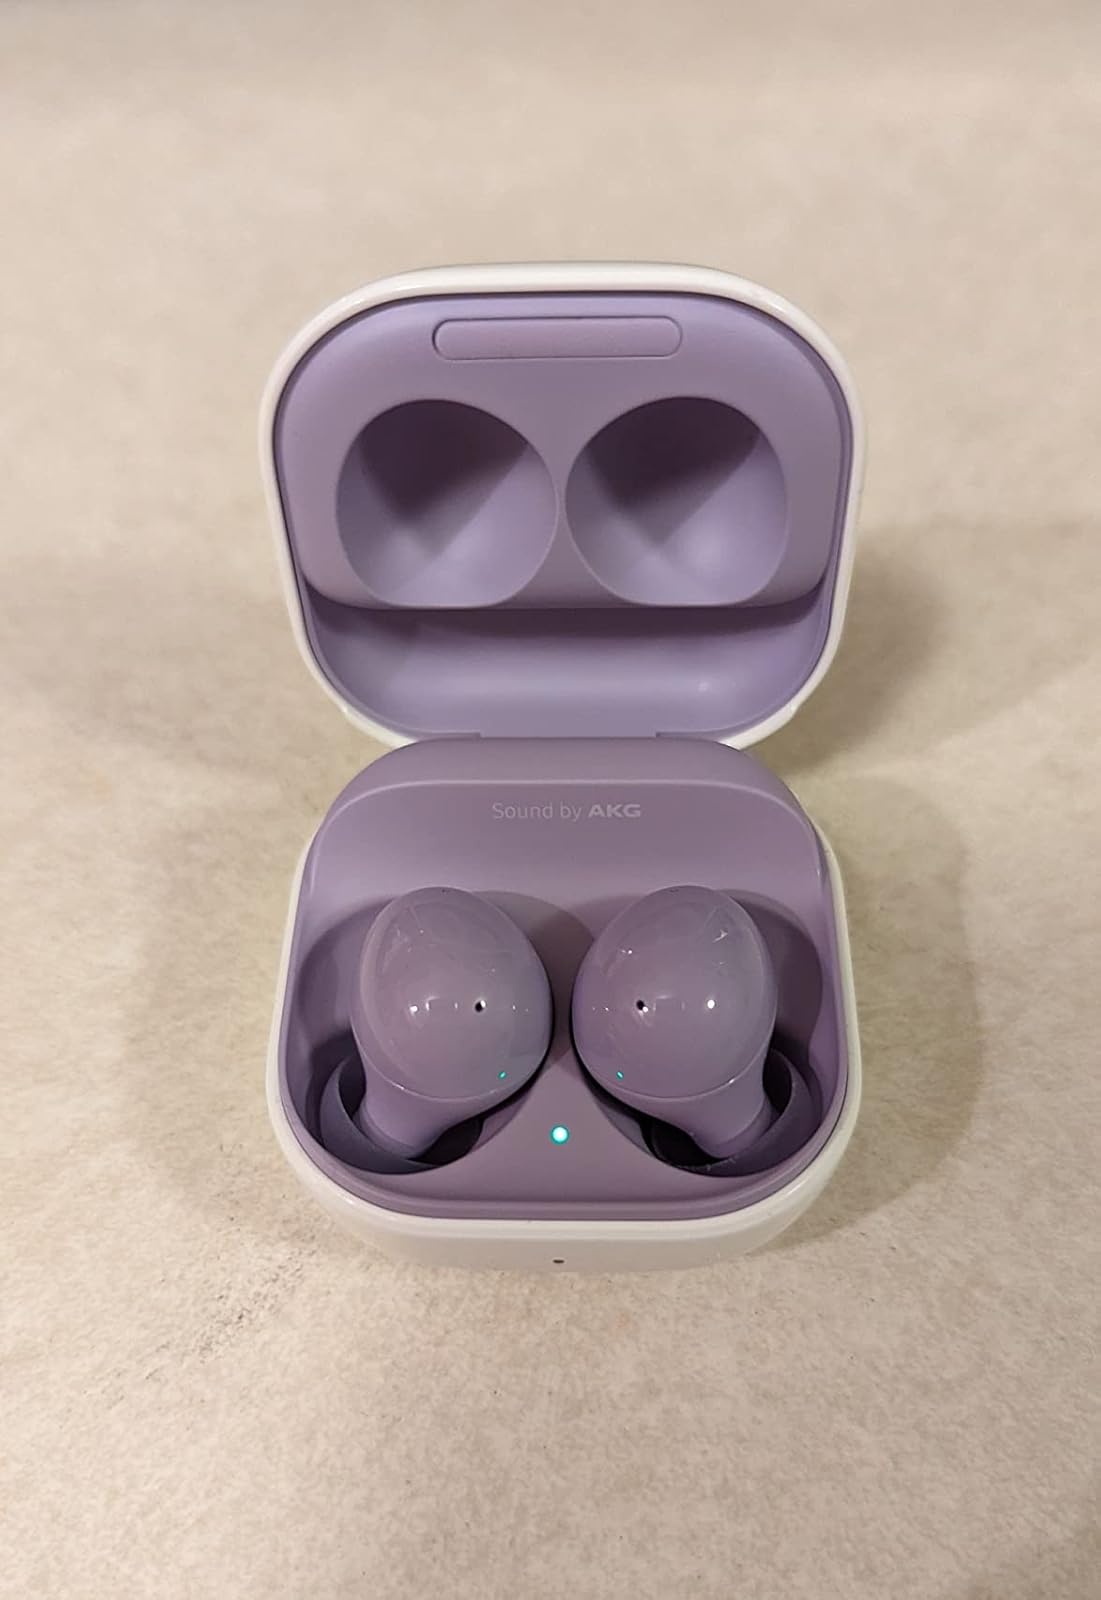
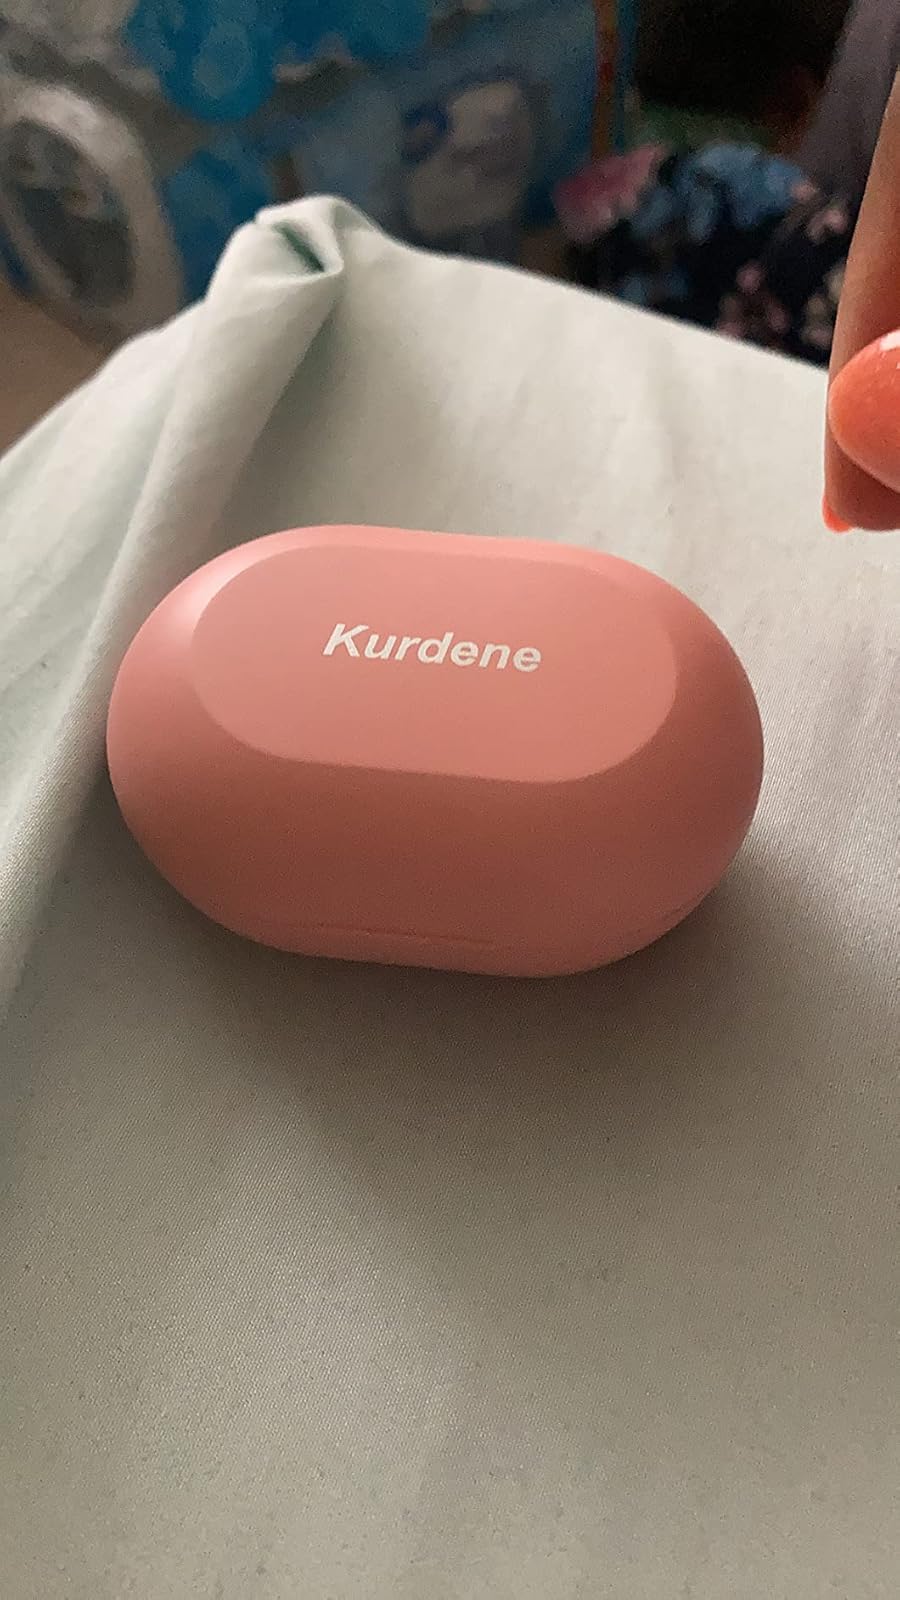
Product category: earbuds
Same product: no